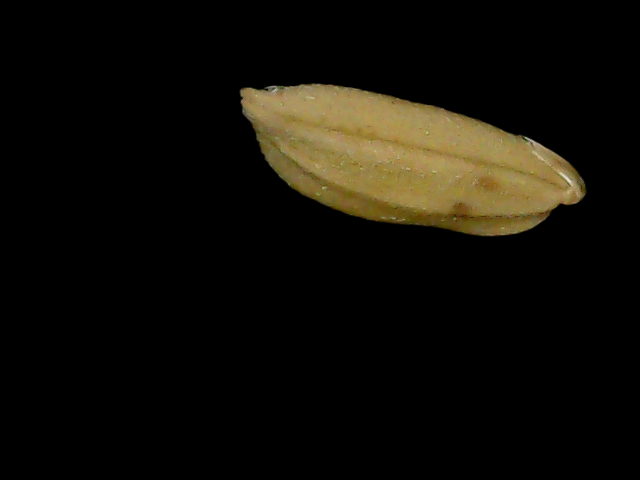
Rice variety: Bd76